William Buelow Gould

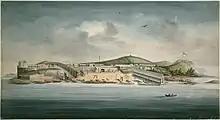
A northeast view of Macquarie Harbour, 1833, W.B. Gould, watercolour

Gould was transported to Australia aboard the convict ship "Asia", arriving in Hobart Town, Van Diemen's Land (Tasmania), in December 1827. During the journey he was known to have painted portraits of the officers. Gould was sent to work on the brickfields, but was soon in trouble again, mainly for petty offences involving theft and drunkenness. In June 1829 Gould was sentenced for forgery of a banknote to three years at Macquarie Harbour Penal Station on the west coast of Tasmania, one of the most notoriously harsh penal stations in the colonies, generally reserved for only the worst convicts.